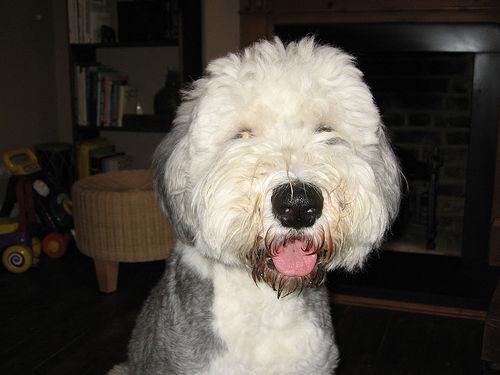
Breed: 257-n000108-Old_English_sheepdog